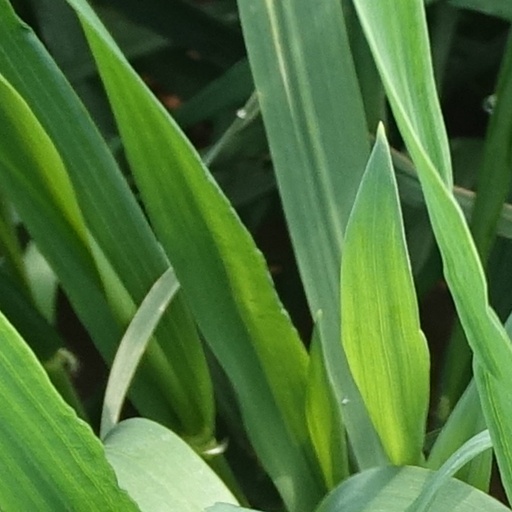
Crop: wheat